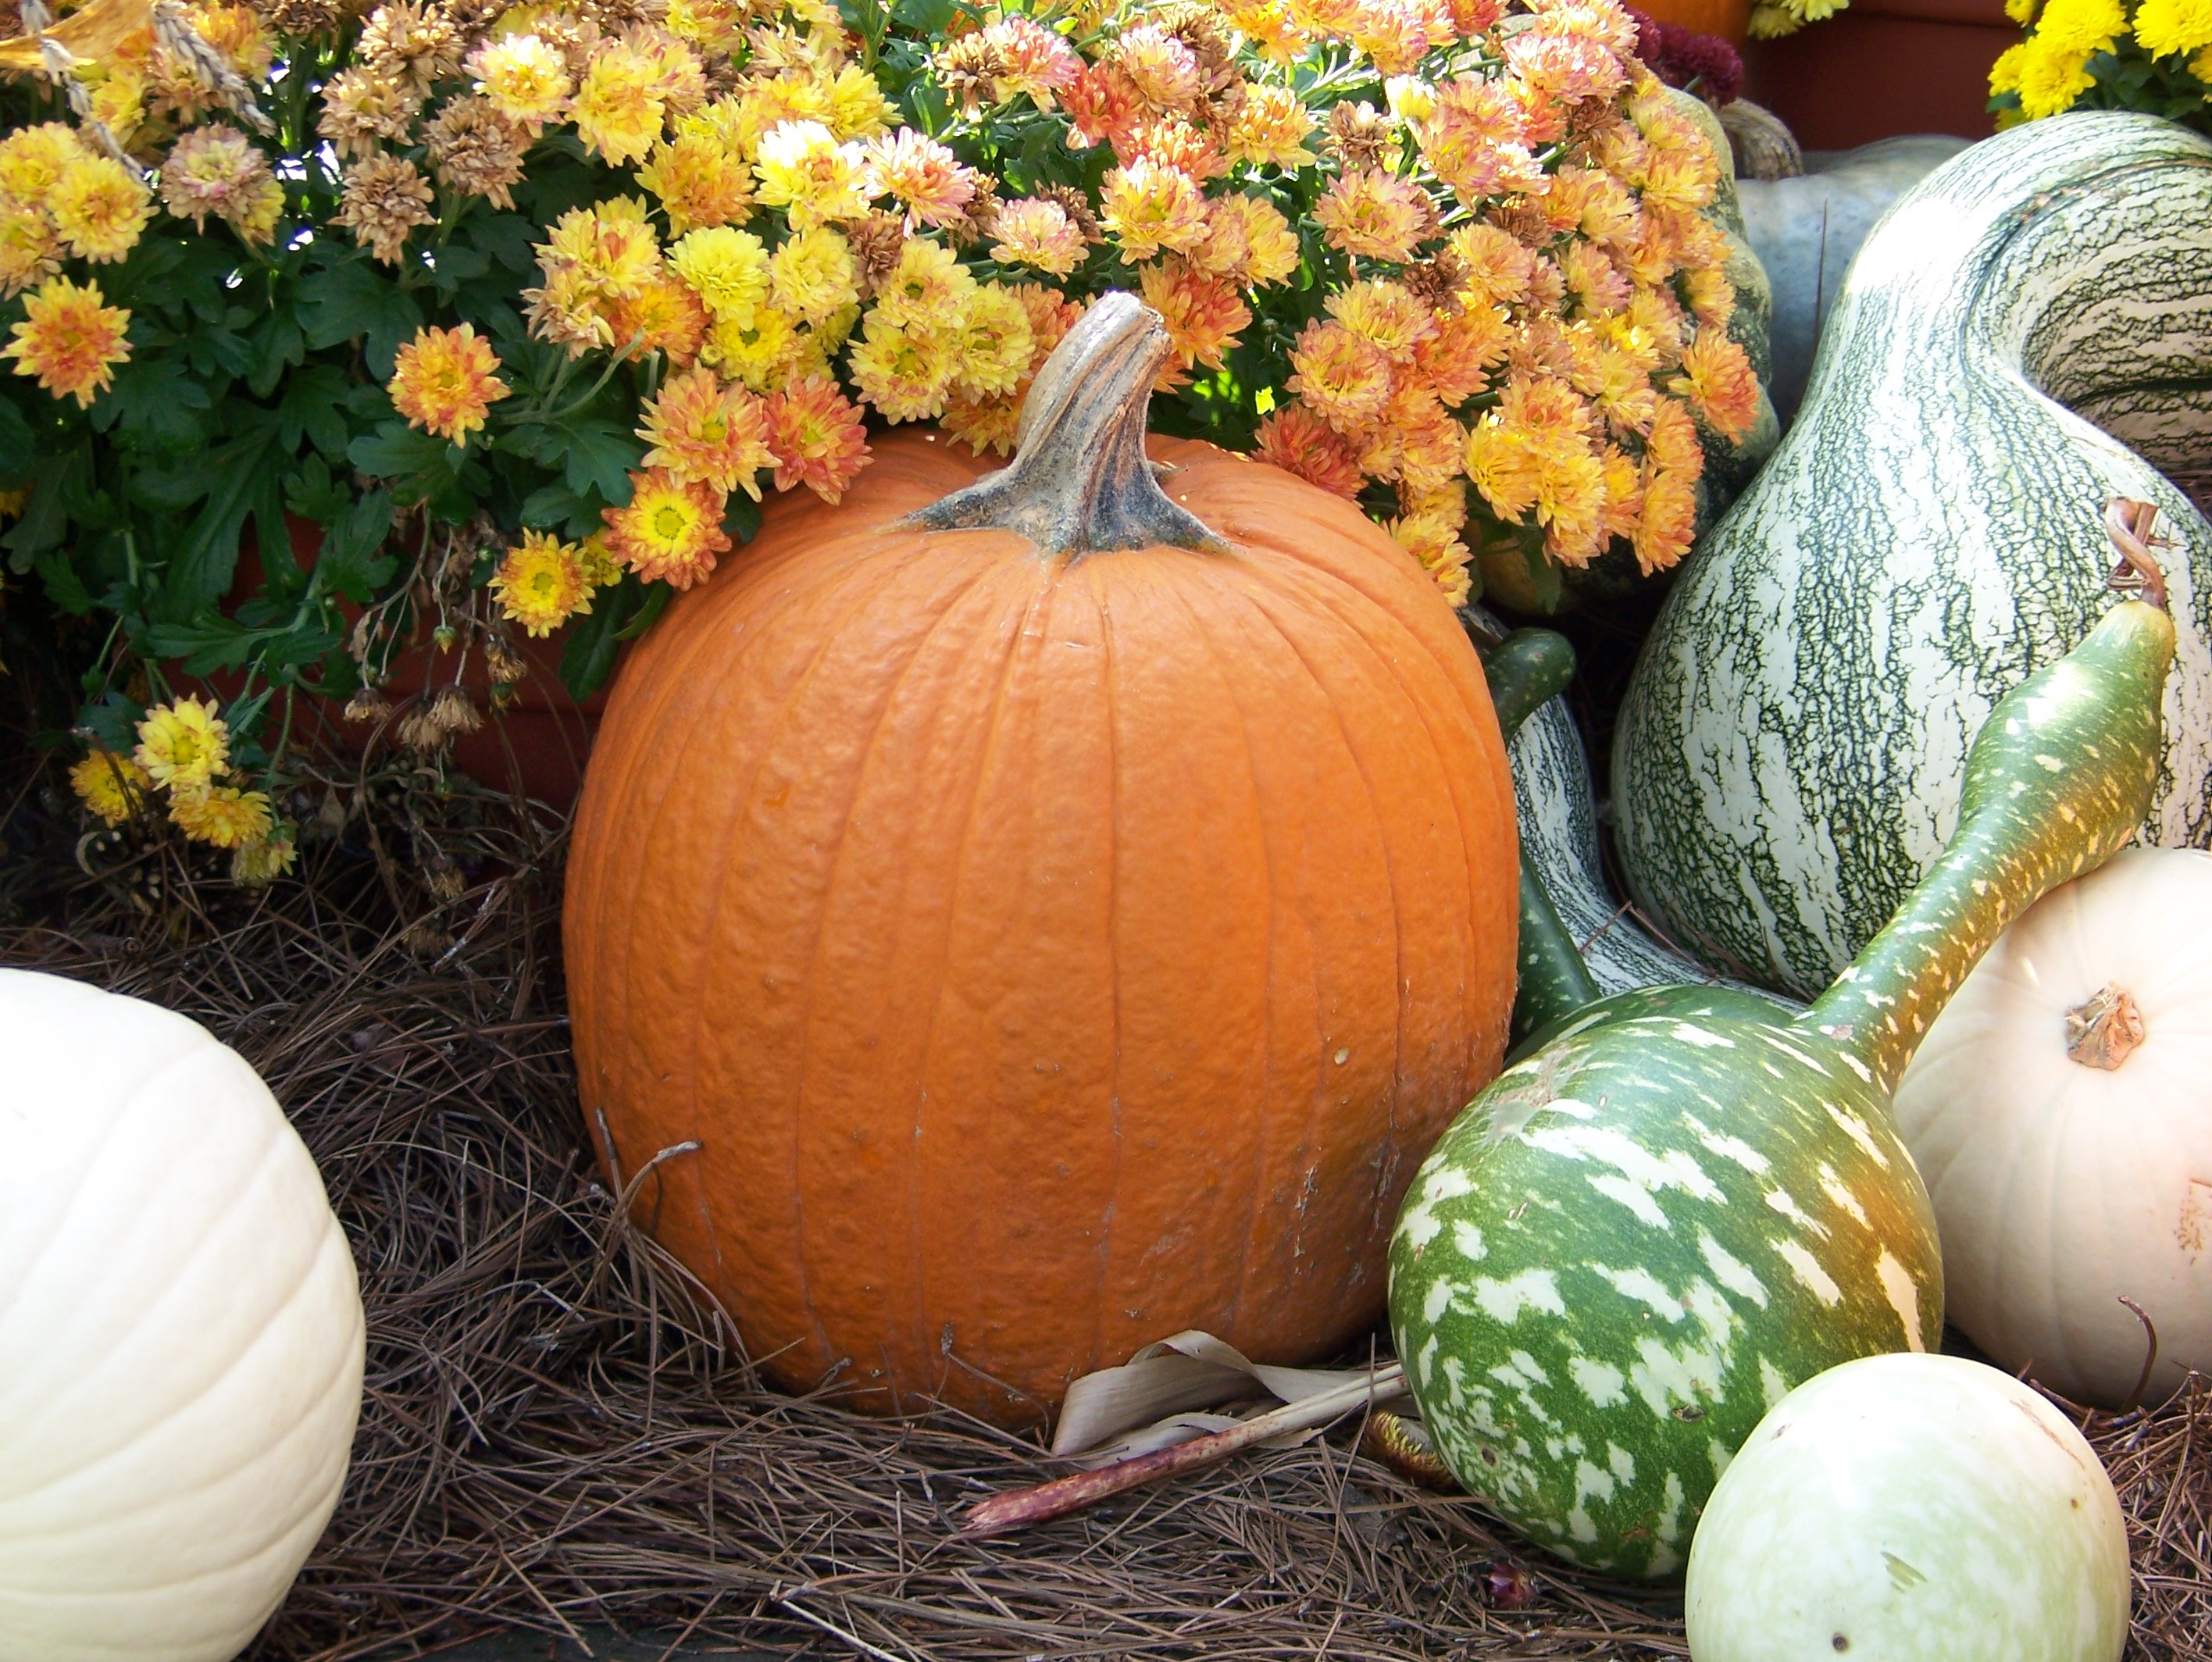
plant, hay, fall, flower, food, produce, vegetable, autumn, pumpkin, halloween, holiday, gourd, flowers, calabaza, carving, cucurbita, flowering plant, gourds, winter squash, land plant, cucumber gourd and melon family